Agios Thomas, Boeotia

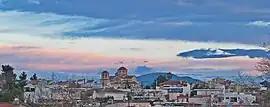

Agios Thomas (Greek: Άγιος Θωμάς, before 1929: Λιάτανη - "Liatani") is a village in Boeotia, Greece. It is a community of Tanagra municipality, near Athens. The community has an area of 39.262 km.